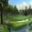
Label: forest